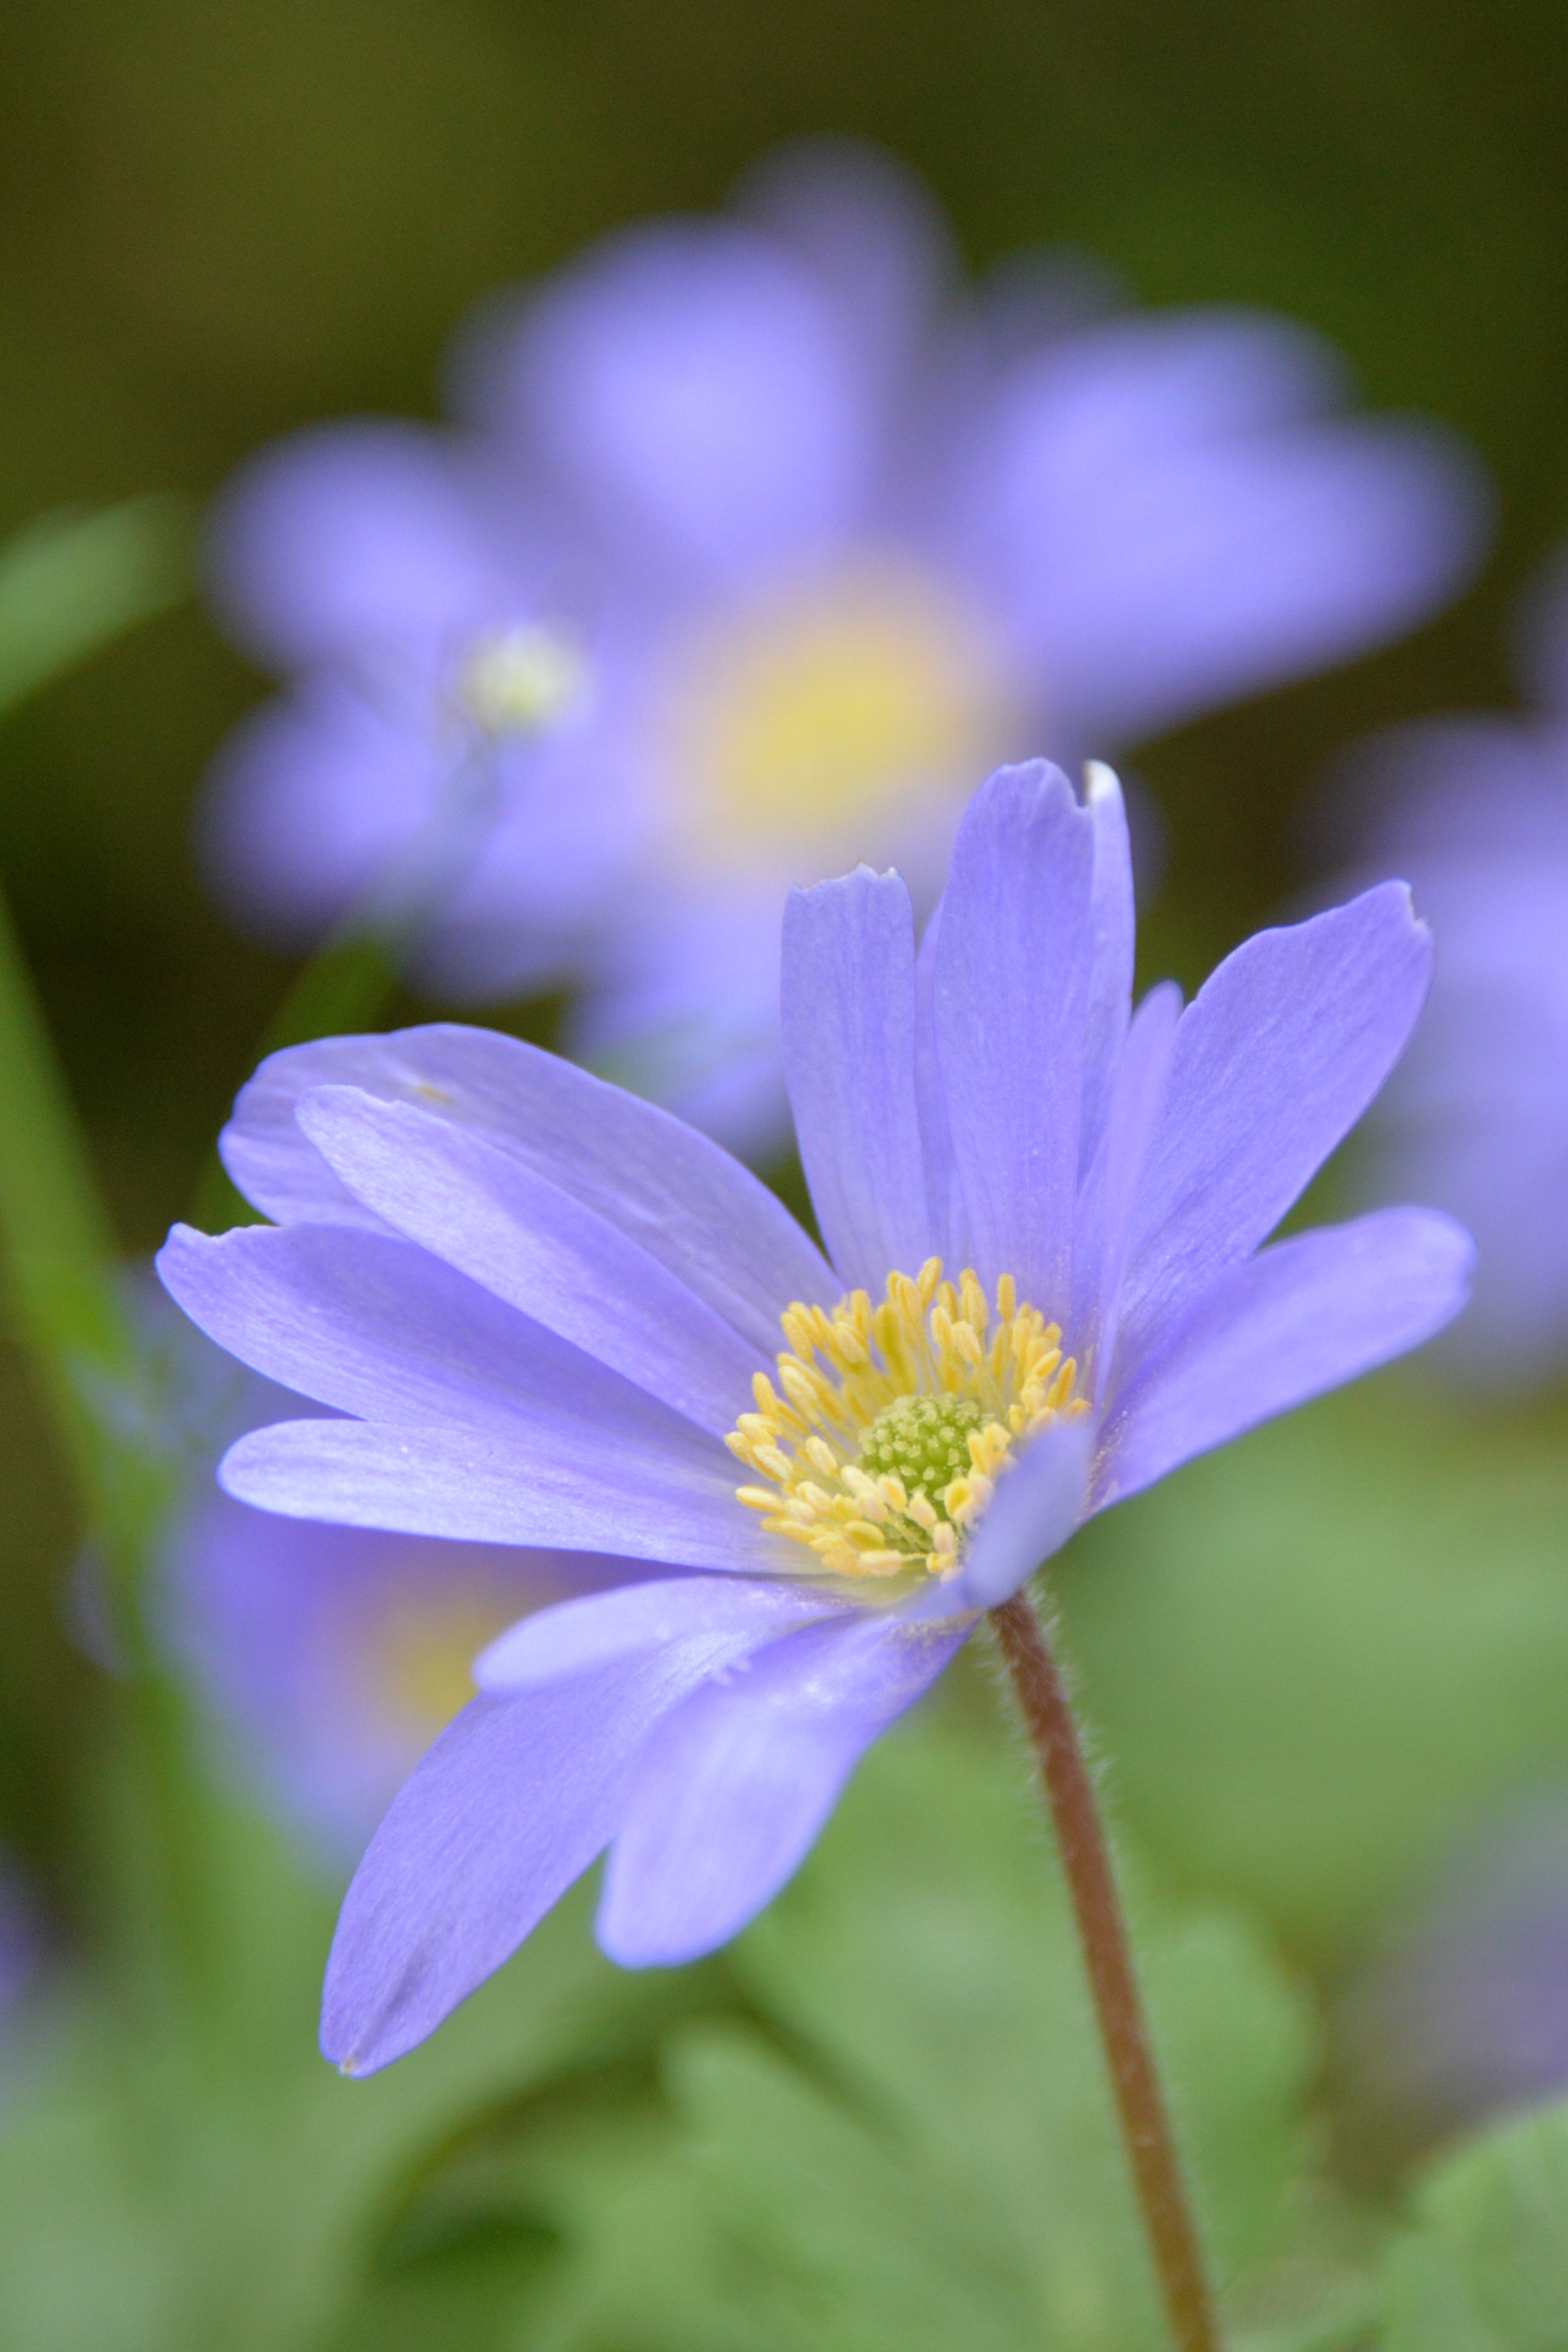
blossom, plant, flower, purple, petal, bloom, yellow, pink, close, flora, wild flower, wildflower, flowers, close up, bright, purple flower, fragrance, filigree, macro photography, flowering plant, daisy family, annual plant, plant stem, land plant, garden cosmos, leather flower, leather bl mchen